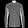
Label: Shirt